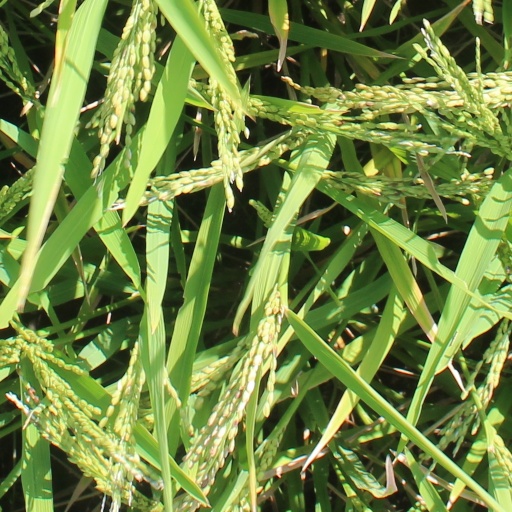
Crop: rice